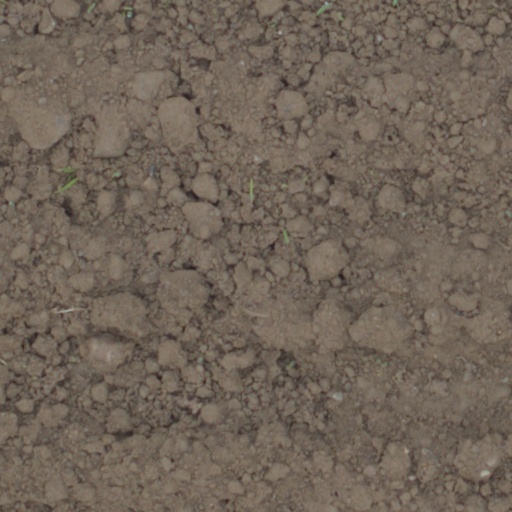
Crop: wheat